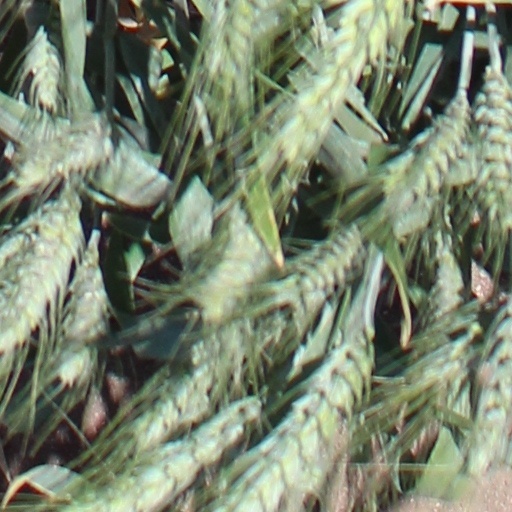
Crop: wheat